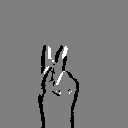
ASL letter: k